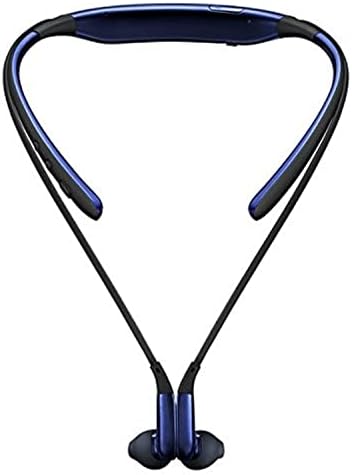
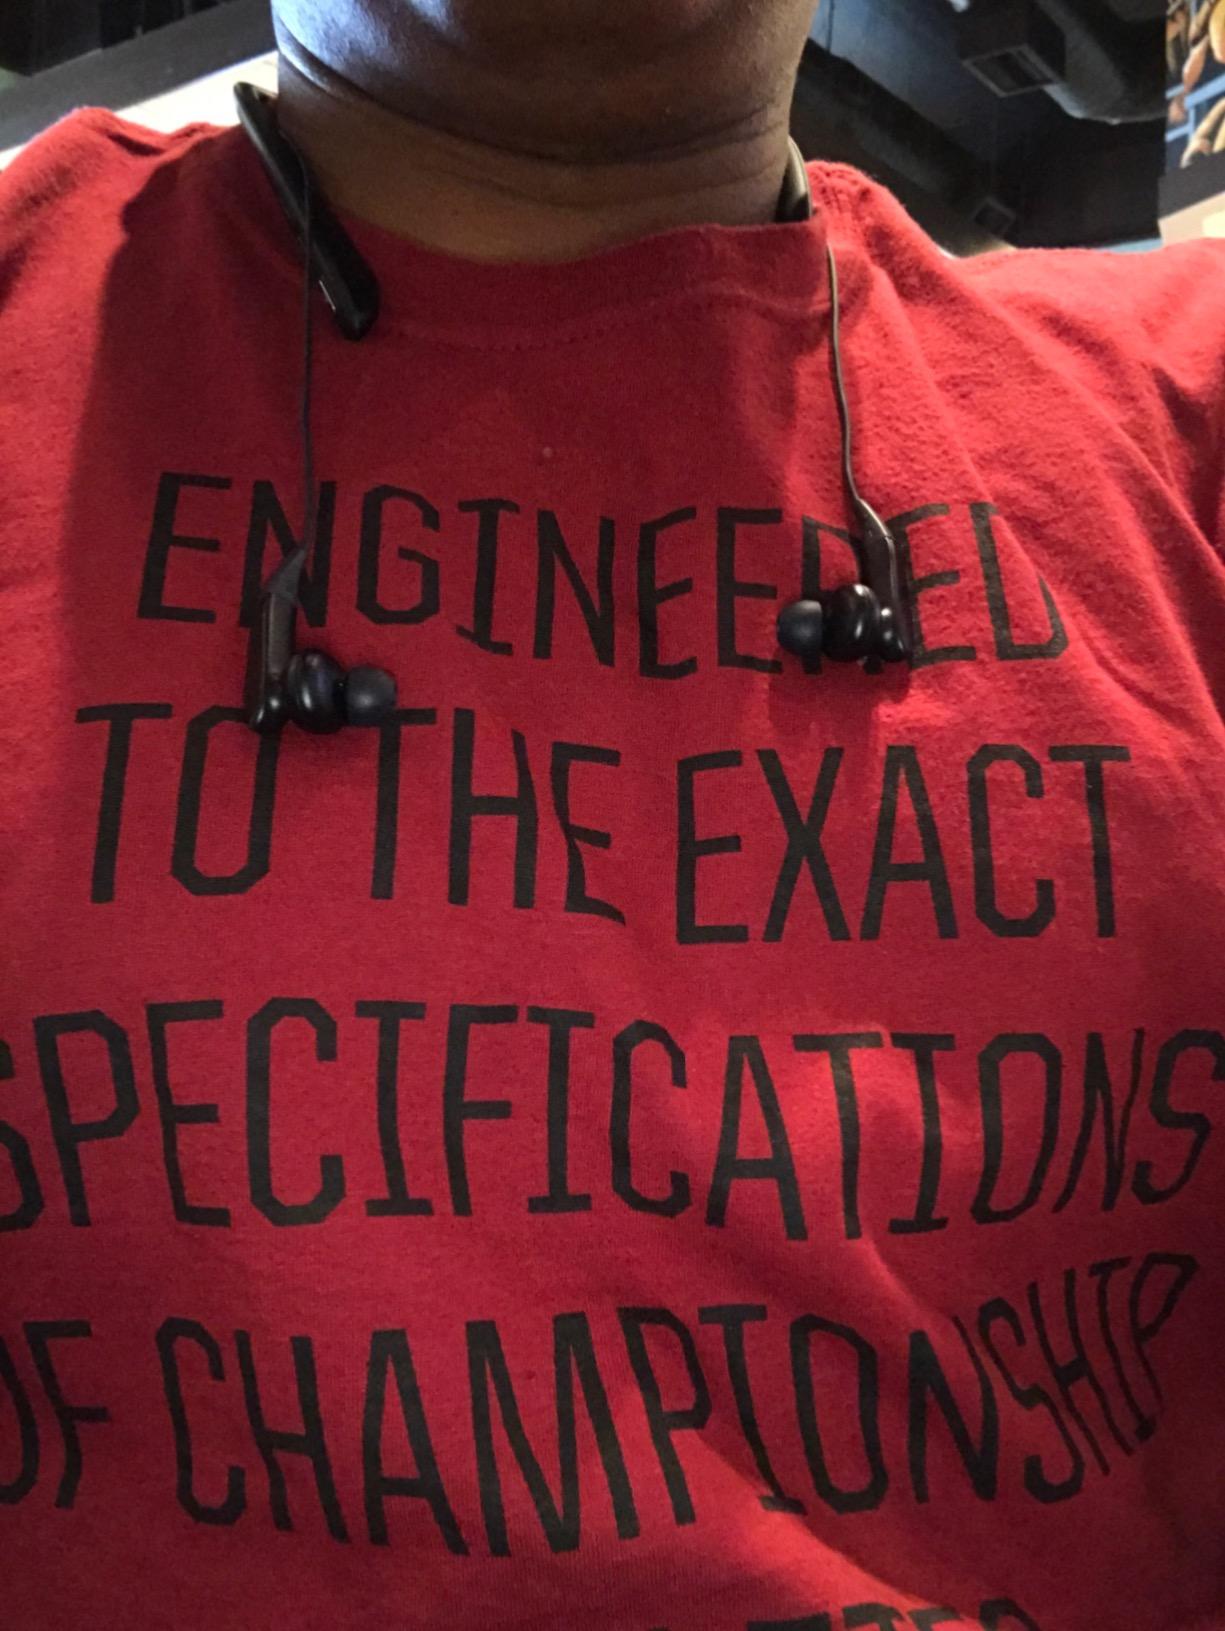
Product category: headphones
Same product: no